Upper Rhine Railway Company

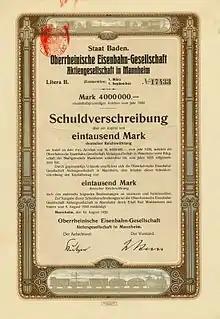
Debenture with a face value of 1000 marks of the Upper Rhine Railway Company AG issued on 10 August 1920

After the death of Hermann Bachstein in 1908, the Rhenish industrialist Hugo Stinnes took over the majority of SEG in 1909 with the aim of taking control of the electric tramways of the Ruhr and other major cities as part of the RWE ("Rheinisch-Westfälisches Elektrizitätswerk AG") power company so that they could be connected to the electric grid of western Germany. In order to focus on electric trams, a few railways were spun off the SEG and transferred to newly established companies.